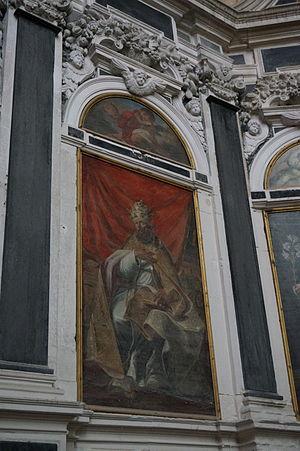
Toul (Meurthe-et-Moselle, France), cathédrale St Étienne, Saint Léon IX, évêque de Toul et pape par Claude CHARLES, 1724.
Claude Charles, né en 1661 à Nancy, où il est mort en 1747, est un peintre et héraut d'armes lorrain. On le rattache à l'école française du XVIIIᵉ siècle.
L’abbaye Saint-Léon de Toul est une ancienne abbaye de chanoines réguliers de l’ordre de Saint-Augustin de la congrégation de Notre-Sauveur située dans la région de Lorraine, sur le territoire de la commune de Toul, en Meurthe-et-Moselle. Aujourd'hui, le site est occupé par un établissement d'enseignement, le collège Amiral de Rigny.